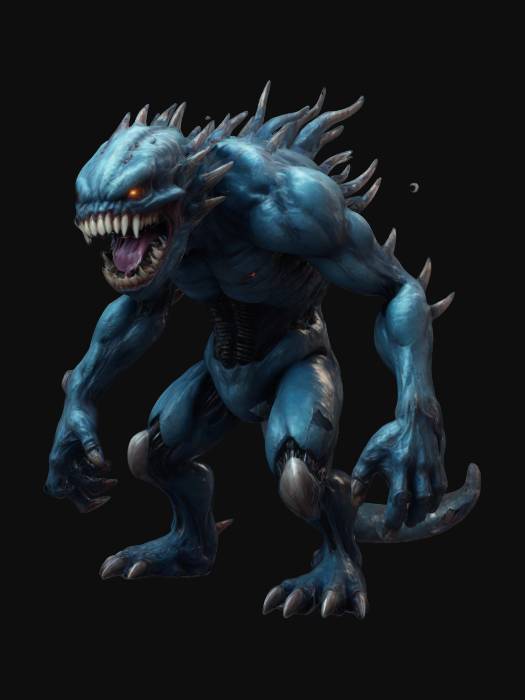
미적 점수 (1~10점): 9